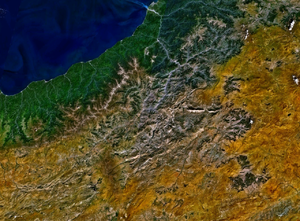
Les monts Kaçkar, anciennement appelés monts Lazistan, forment un massif montagneux du nord de l'Anatolie, en Turquie.